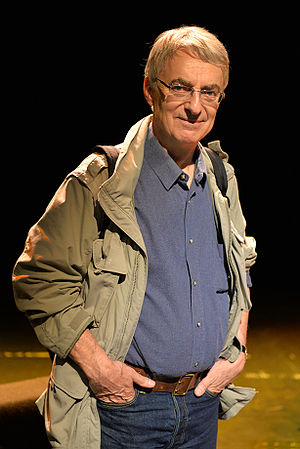
François Bourgeon
François Bourgeon er en fransk tegneserieskaber. Bourgeon er uddannet glasmaler og begyndte i 1972 at arbejde med tegneseriemediet. Han debuterede med serien Brunelle et Colin men fik sit egentlige gennembrud i 1979 med serien Les Passagers du vent, der handler om pigen Isas skæbnerejse i 1700-t. Seriens grundige research, overbevisende iscenesættelse, originale tegnestil og fine farveteknik indbragte den hædersprisen Prix Alfred. Endnu mens denne serie var uafsluttet, påbegyndte Bourgeon serien Les Compagnons du crépuscule, 1-3, der udspiller sig i en fantasipræget middelalder. I 1993 påbegyndte Bourgeon serien Cyanns saga, der giver en raffineret og detaljerig beskrivelse af et lagdelt samfund, fjernt fra vores solsystem; der er foreløbig udkommet fem bind.